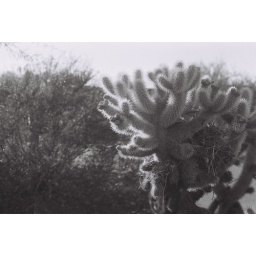
plants by Elisa's house